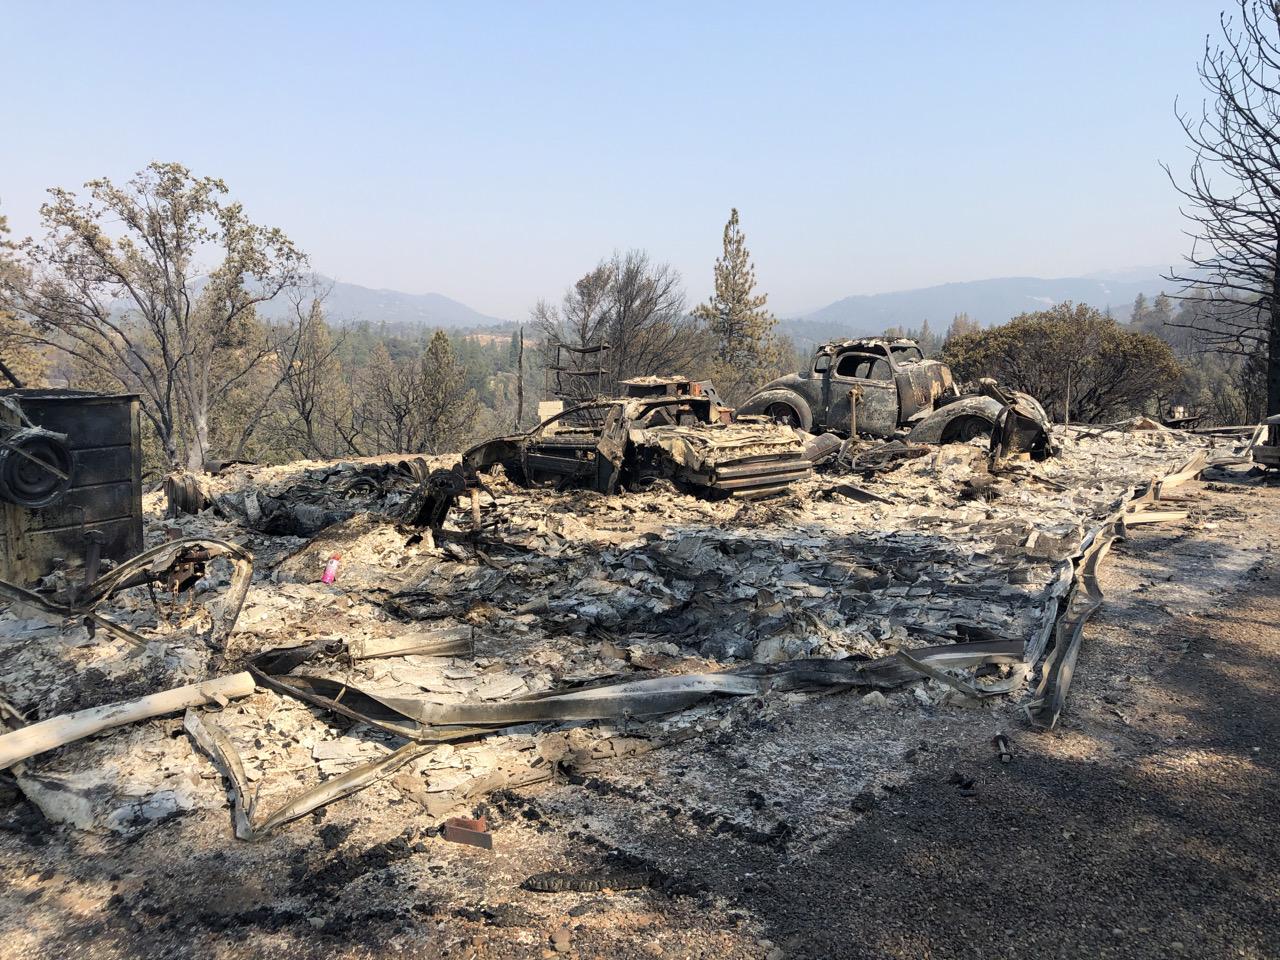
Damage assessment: destroyed